Aleksej Aleksandrov

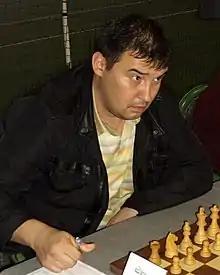
Aleksej Aleksandrov, Wrocław 2009

Aleksej Aleksandrov (born 11 May 1973) is a Belarusian chess player. He was awarded the title Grandmaster by FIDE in 1997. Aleksandrov is a five-time Belarusian champion and played on the Belarusian national team at the Chess Olympiad, the World Team Chess Championship and the European Team Chess Championship. He competed in the FIDE World Championship in 1998, 1999, 2000 and 2004, and in the FIDE World Cup in 2017.